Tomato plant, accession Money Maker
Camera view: tilt-top (135 deg); turntable rotation: 270 degrees
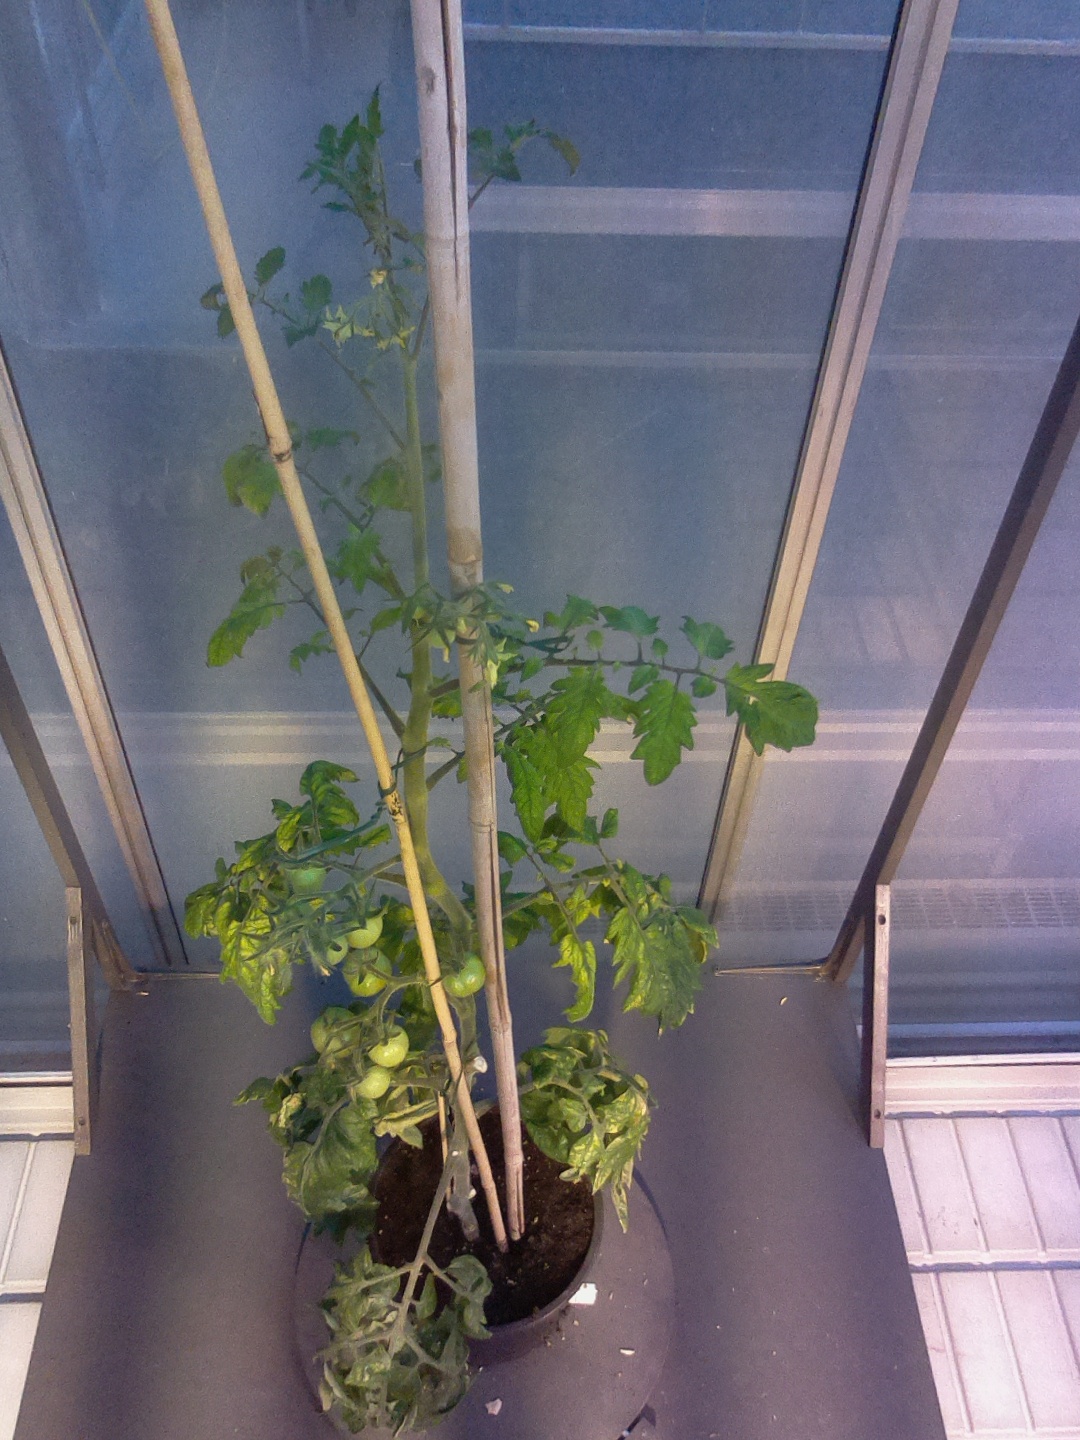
BBCH growth stage 73: 30%-40% of final fruit size